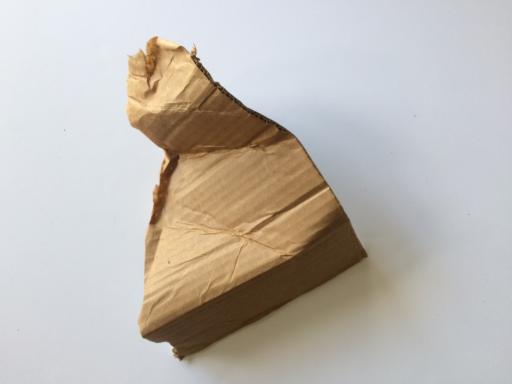
Waste category: cardboard